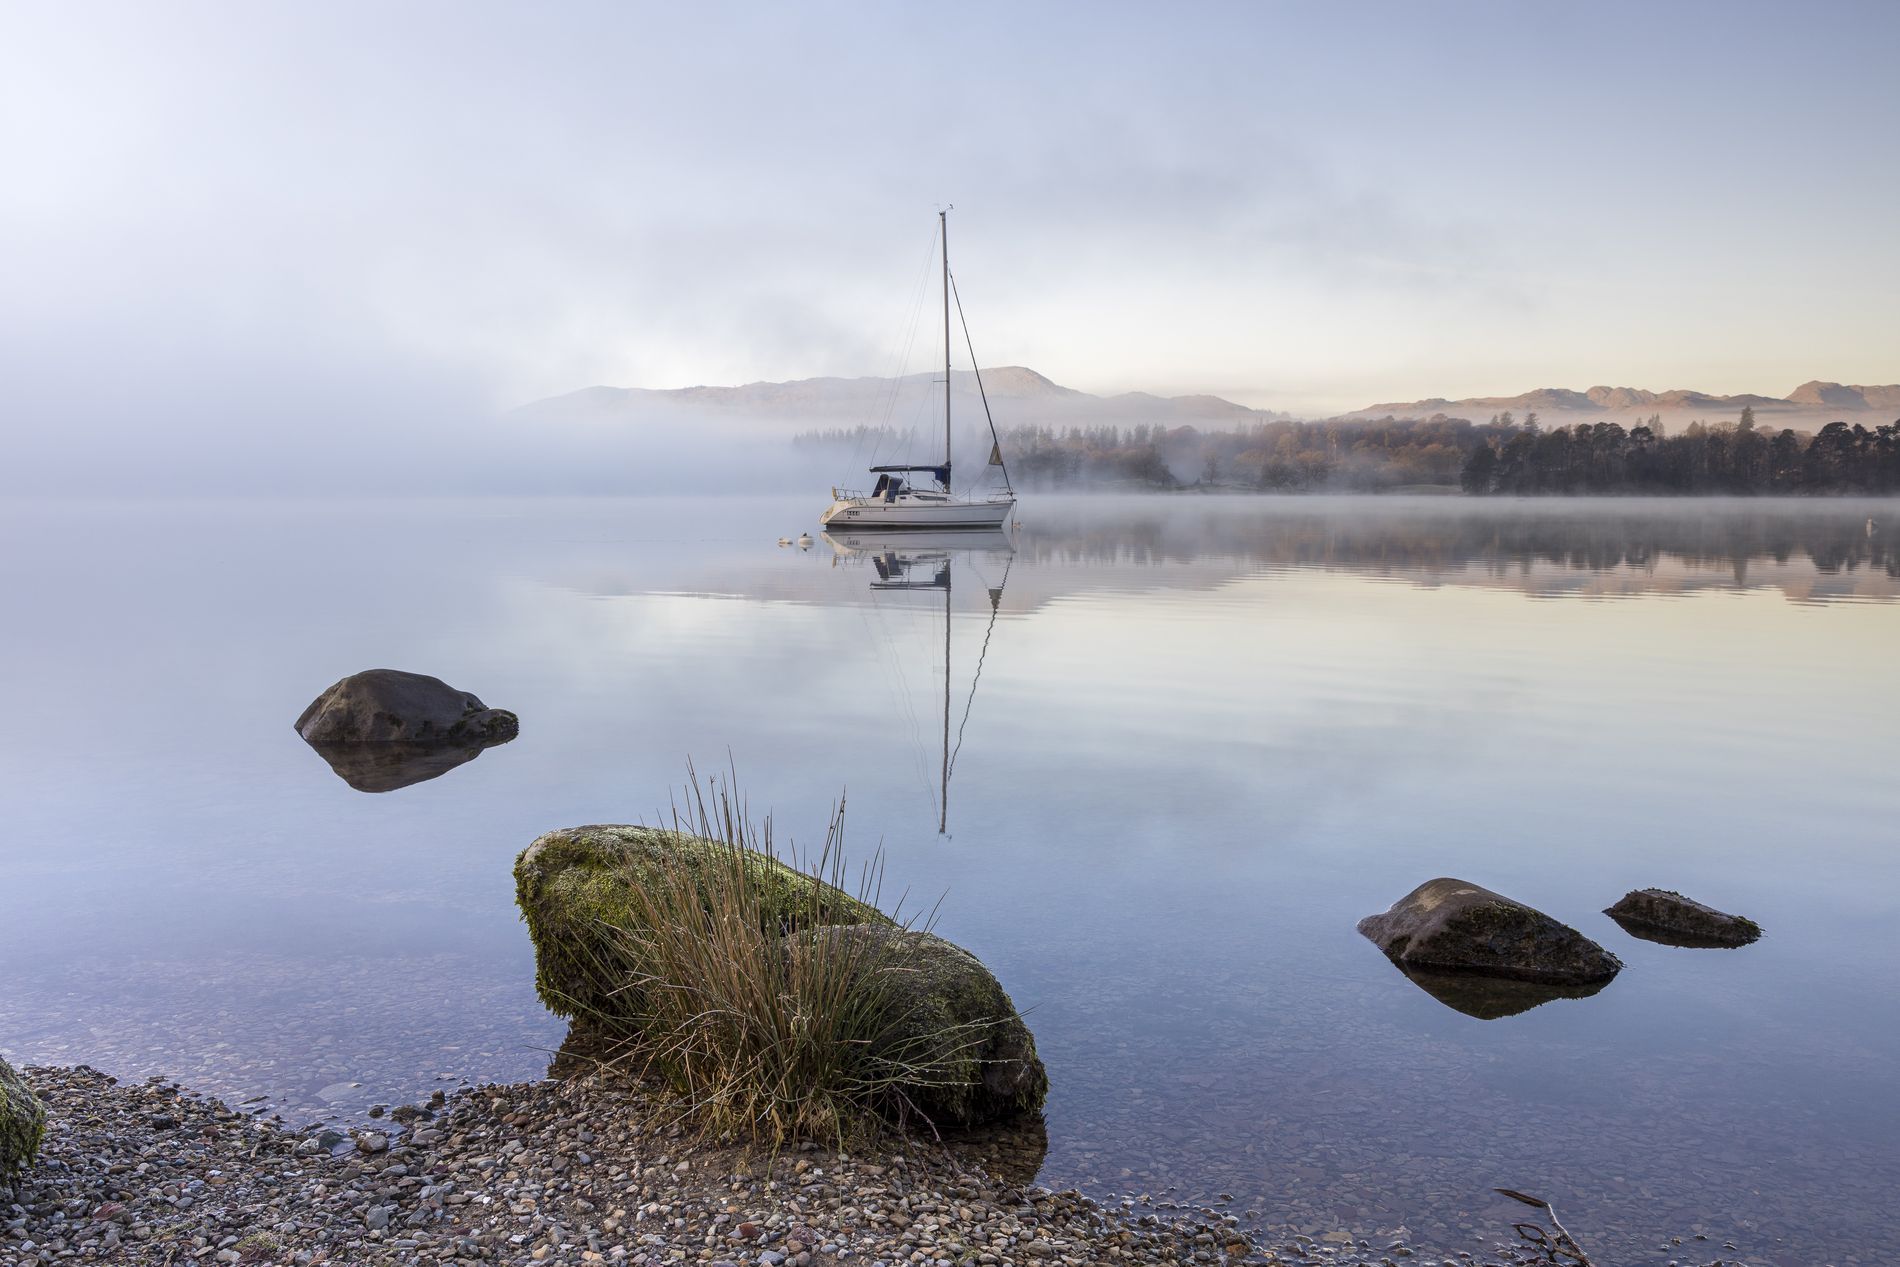
sailboat in a lake
A white Sailboat sailing in a quite lake at sunrise, the water is as clear as a mirror reflecting the rocks and the environment on the surface, the background environment have trees and mountains, the sky is foggy, gravels are visible closer to the eye and a large rocks is there with a plant positioned out of the water, the water is reflecting the trees, the mountains, the rocks and the sailboat
An eye level land scape photograph captures a quite lake view at sunrise, the foggy sky is creating a vague feeling, the light is soft and natural and the photograph is comfortable for the eye, the muted colors are easy to look at, the surface of the water reflecting the foggy sky is adding a feeling of stillness and the overall view is evoking a peaceful feeling
Labels: Boat, Sailboat, Transportation, Vehicle, Rock, Landscape, Nature, Outdoors, Scenery, Yacht, Water, Waterfront, Lake, Sea, Watercraft, Sky, Pebble, Beach, Coast, Shoreline, Land, Person, Weather, Cloud, Soil, Cave, Cove, Cliff, Plant, Vegetation, Promontory, Grass, Gravel, Road, Rubble, Pond, Tree, Pier, Dinghy, Mountain, Mountain Range, Peak, Rock Reflection, Trees, Reflections, Boat Reflection, mountains
Camera: Canon Canon EOS R
Lens: RF24-105mm F4 L IS USM
Aperture: F11
Exposure: 1/8 sec
ISO: 50
Focal length: 29